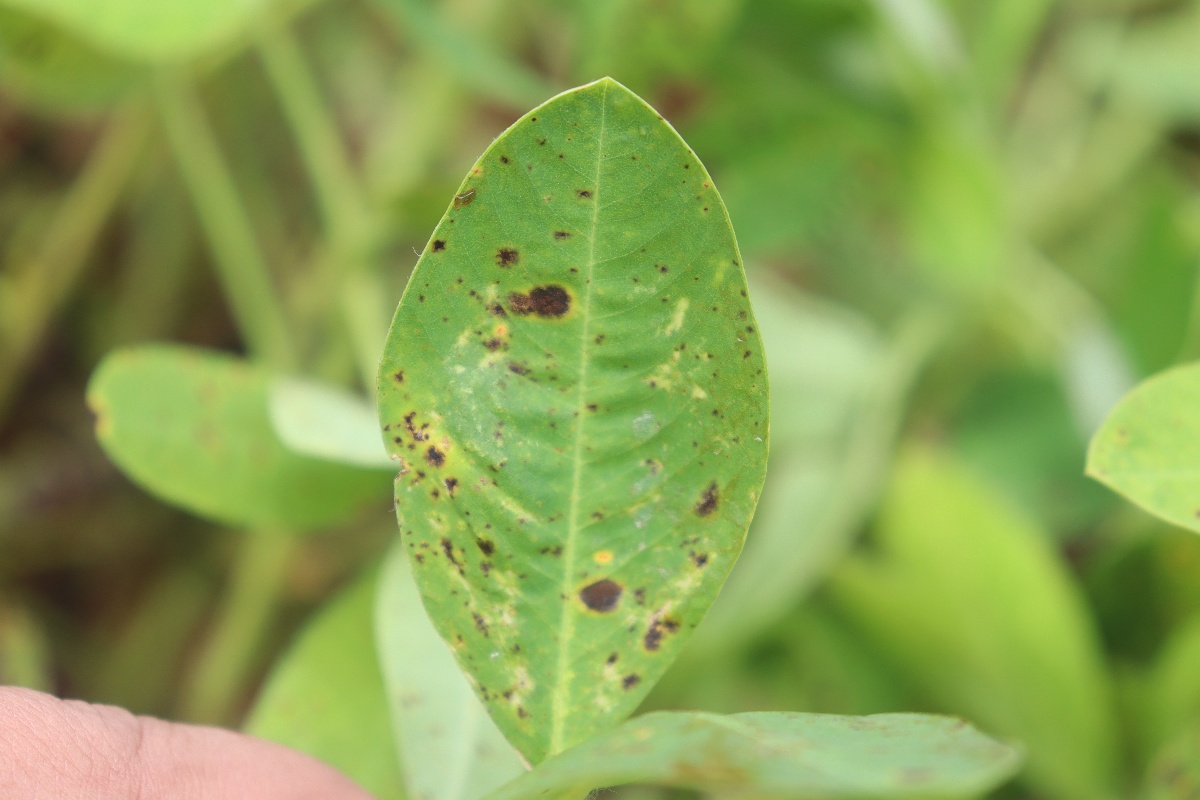
Label: late leaf spot